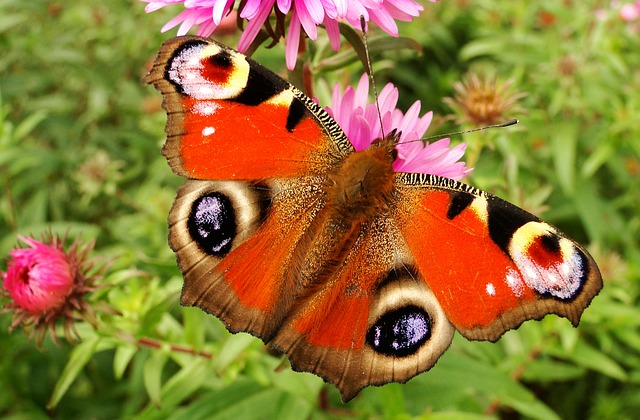
Label: farfalla